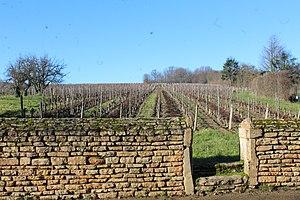
Vignoble du Pouilly-loché à Loché.
Le pouilly-loché est un vin blanc d'appellation d'origine contrôlée produit près du village de Loché, en Saône-et-Loire.